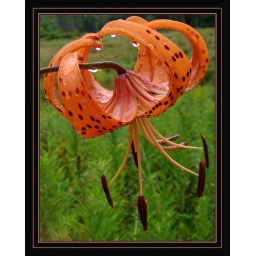
This beautiful tiger lily was found and photographed on the side of the road in Becket, MA.